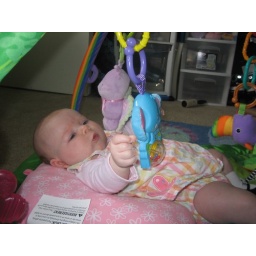
Of all the animals in Zoey's rain forest, the blue elephant is her favorite so far.